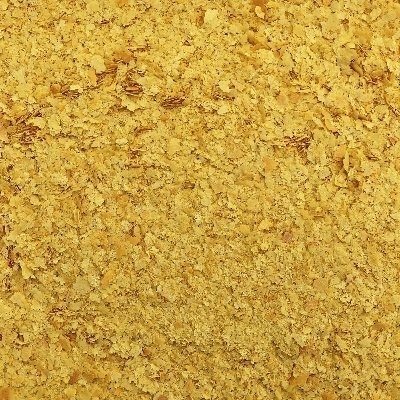
Item Name: RED STAR YEAST FLAKE NUTRTNL LRG, 6 LB
Value: 96.0
Unit: Ounce

Price: 77.99